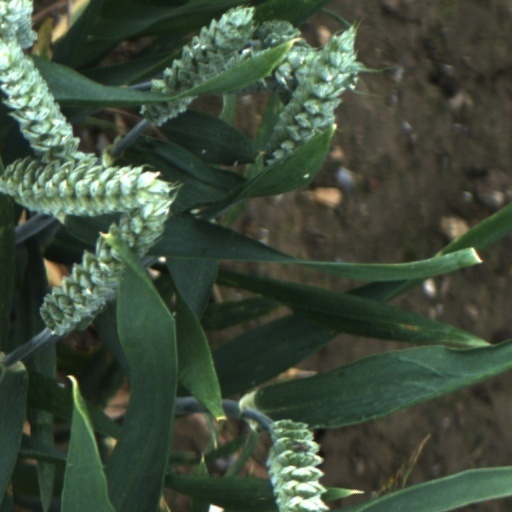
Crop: wheat